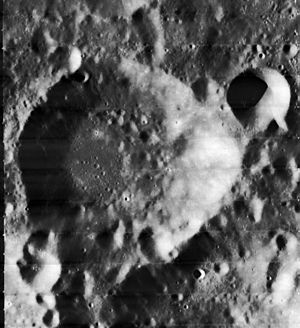
Armiński (månekrater)
Armiński er et lille nedslagskrater på Månen. Det ligger på Månens bagside og er opkaldt efter den polske astronom Franciszek Armiński.